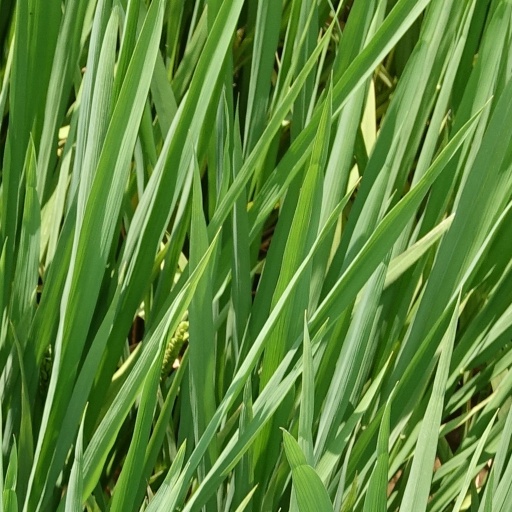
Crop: rice